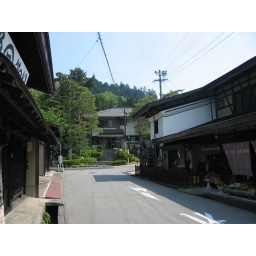
On the right and left sides of the street there are small channels that carry water runoff around and out of the city